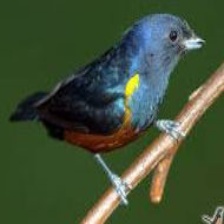
Species: CHESTNET BELLIED EUPHONIA
Scientific name: EUPHONIA PECTORALIS